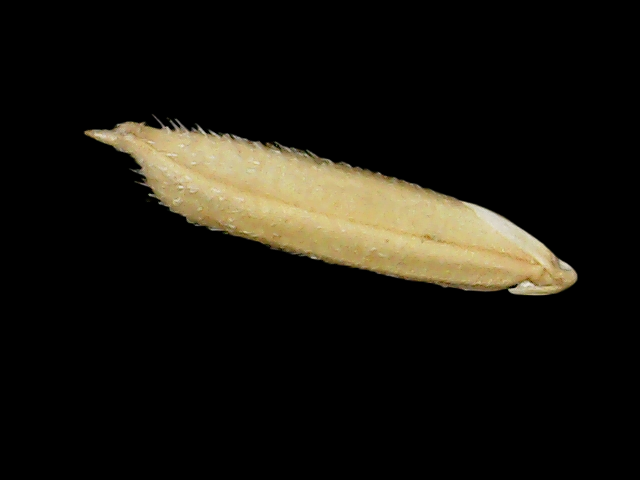
Rice variety: Binadhan14